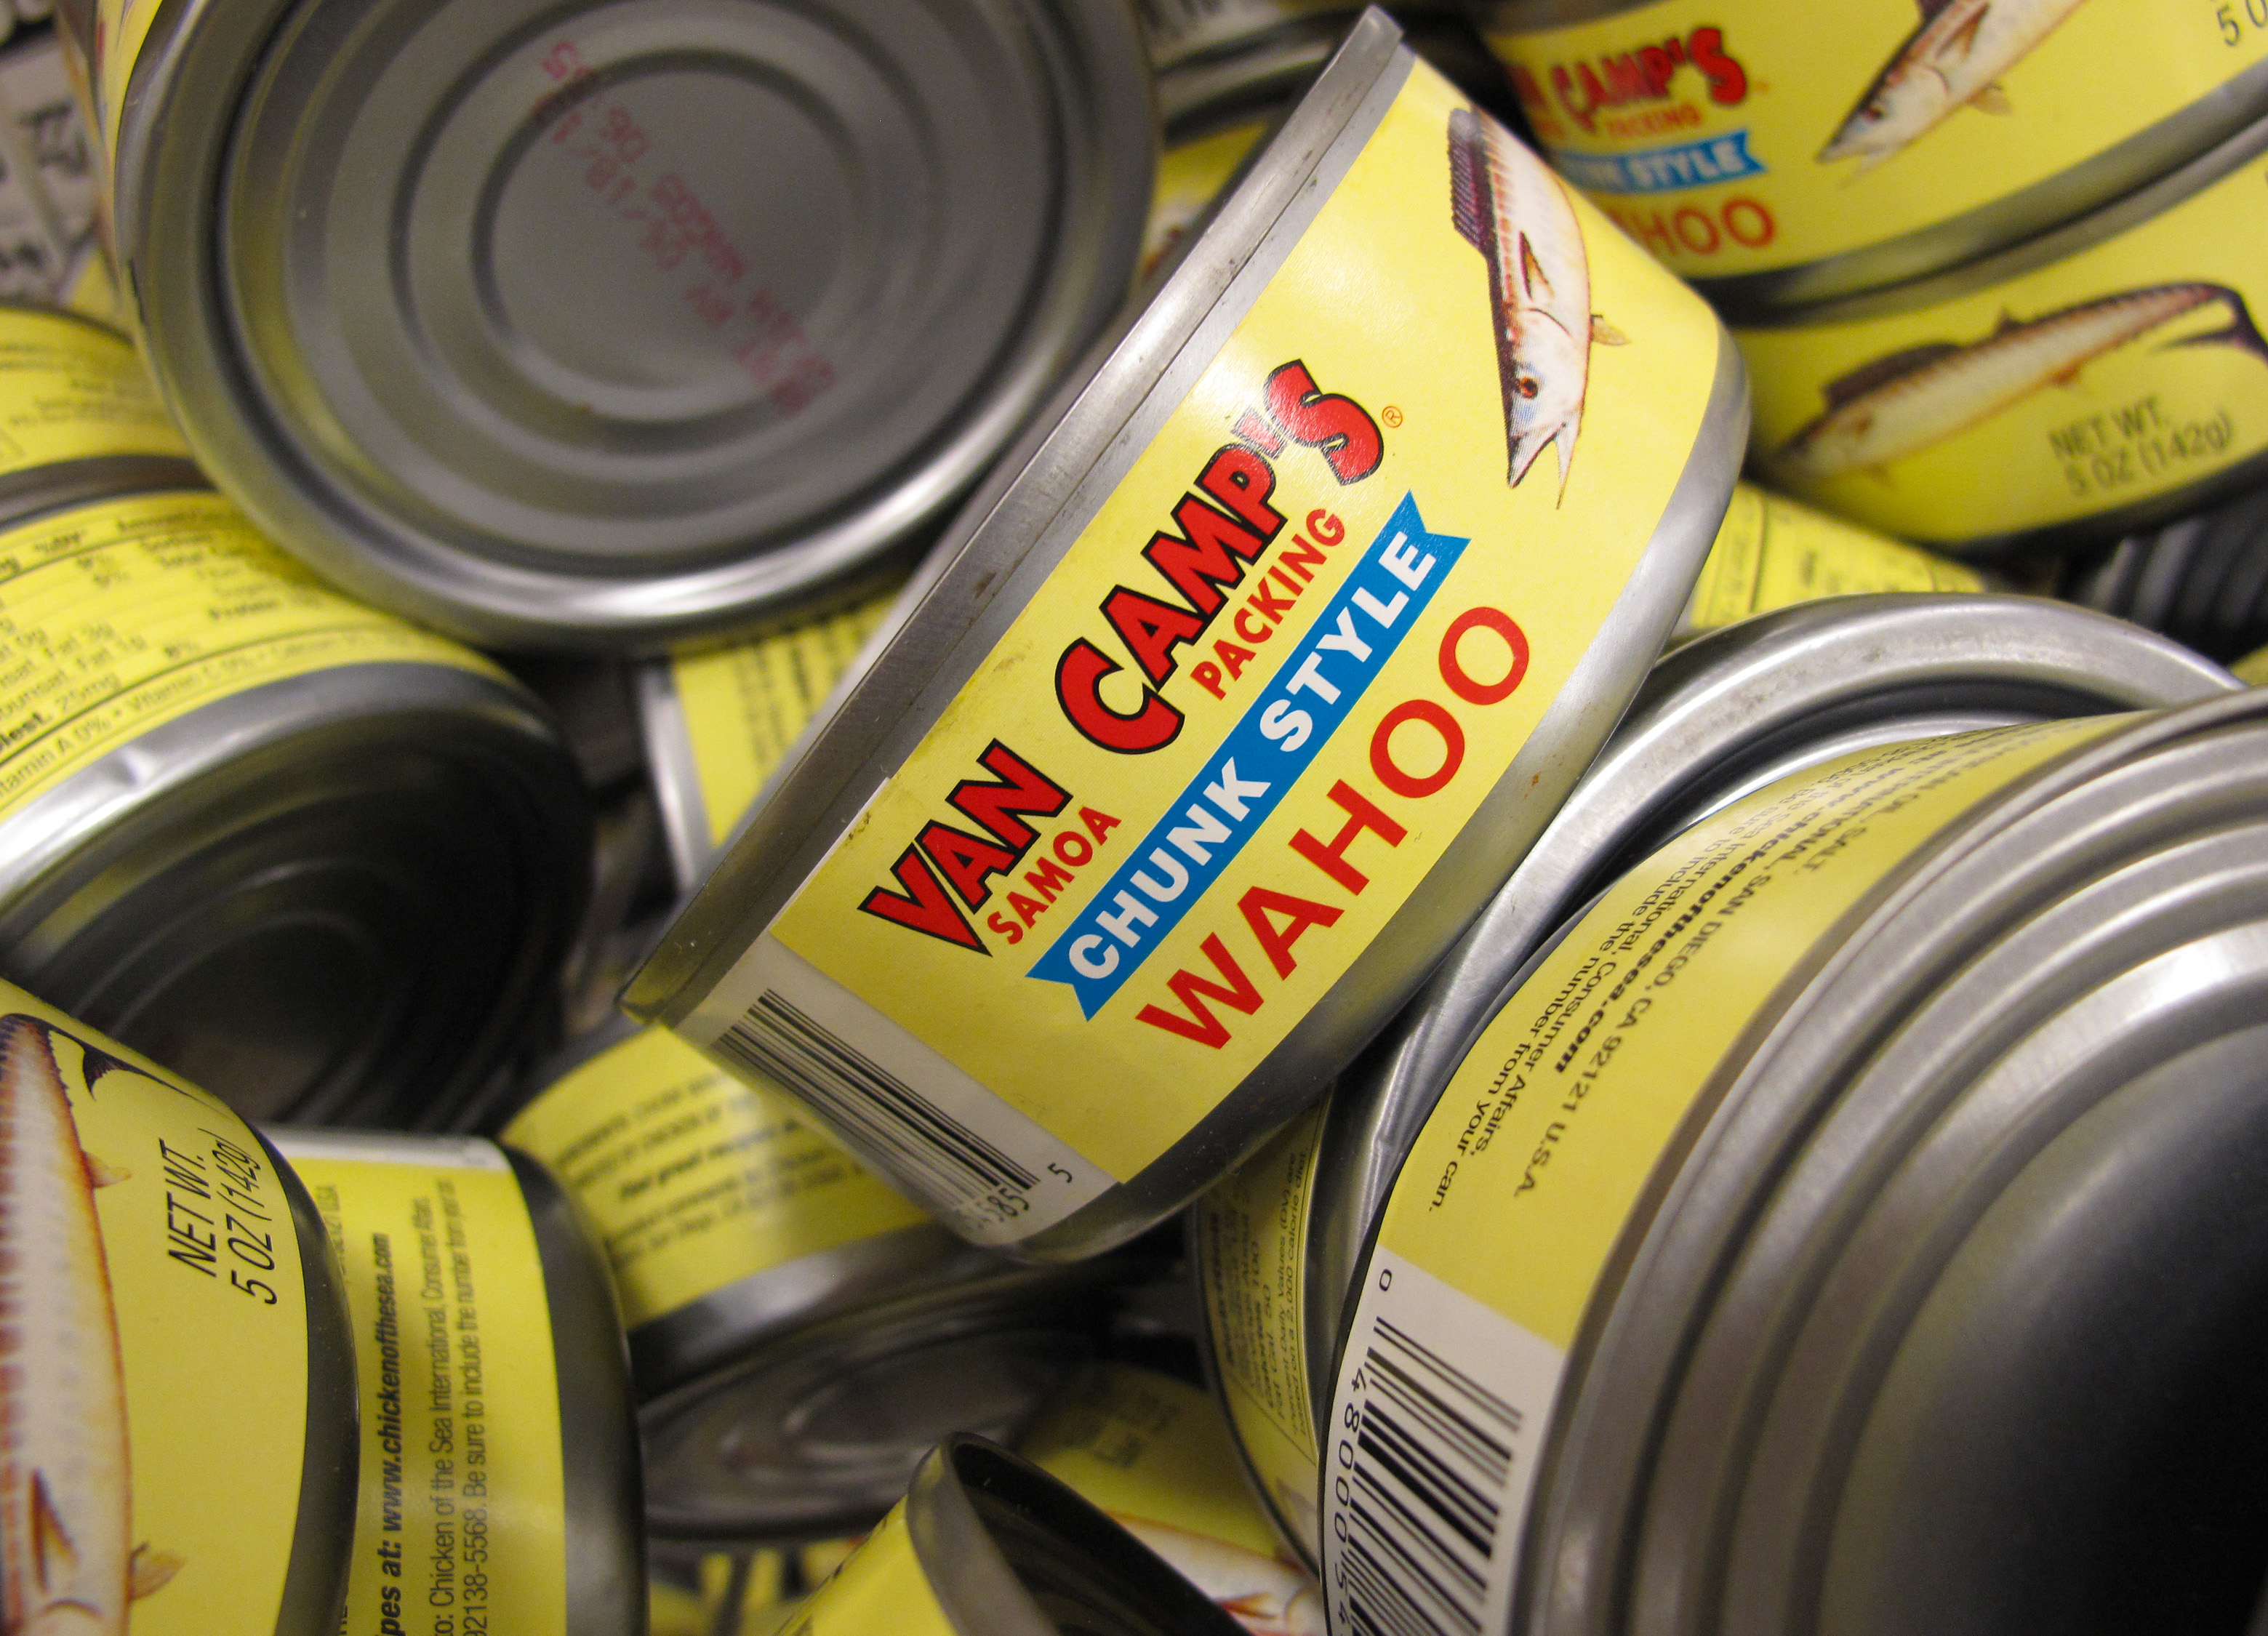
wheel, food, green, color, bottle, yellow, fish, tire, art, can, canning, tin can, canned, wahoo, automotive tire